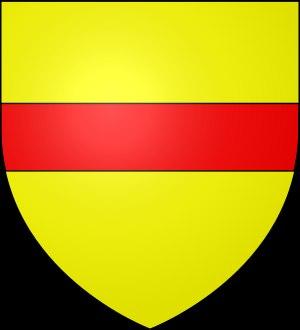
Il existait deux seigneuries de Condé-sur-l'Escaut.